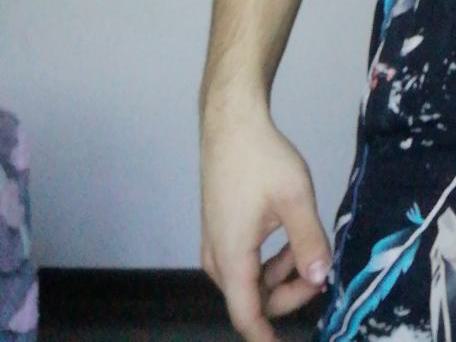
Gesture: no_gesture